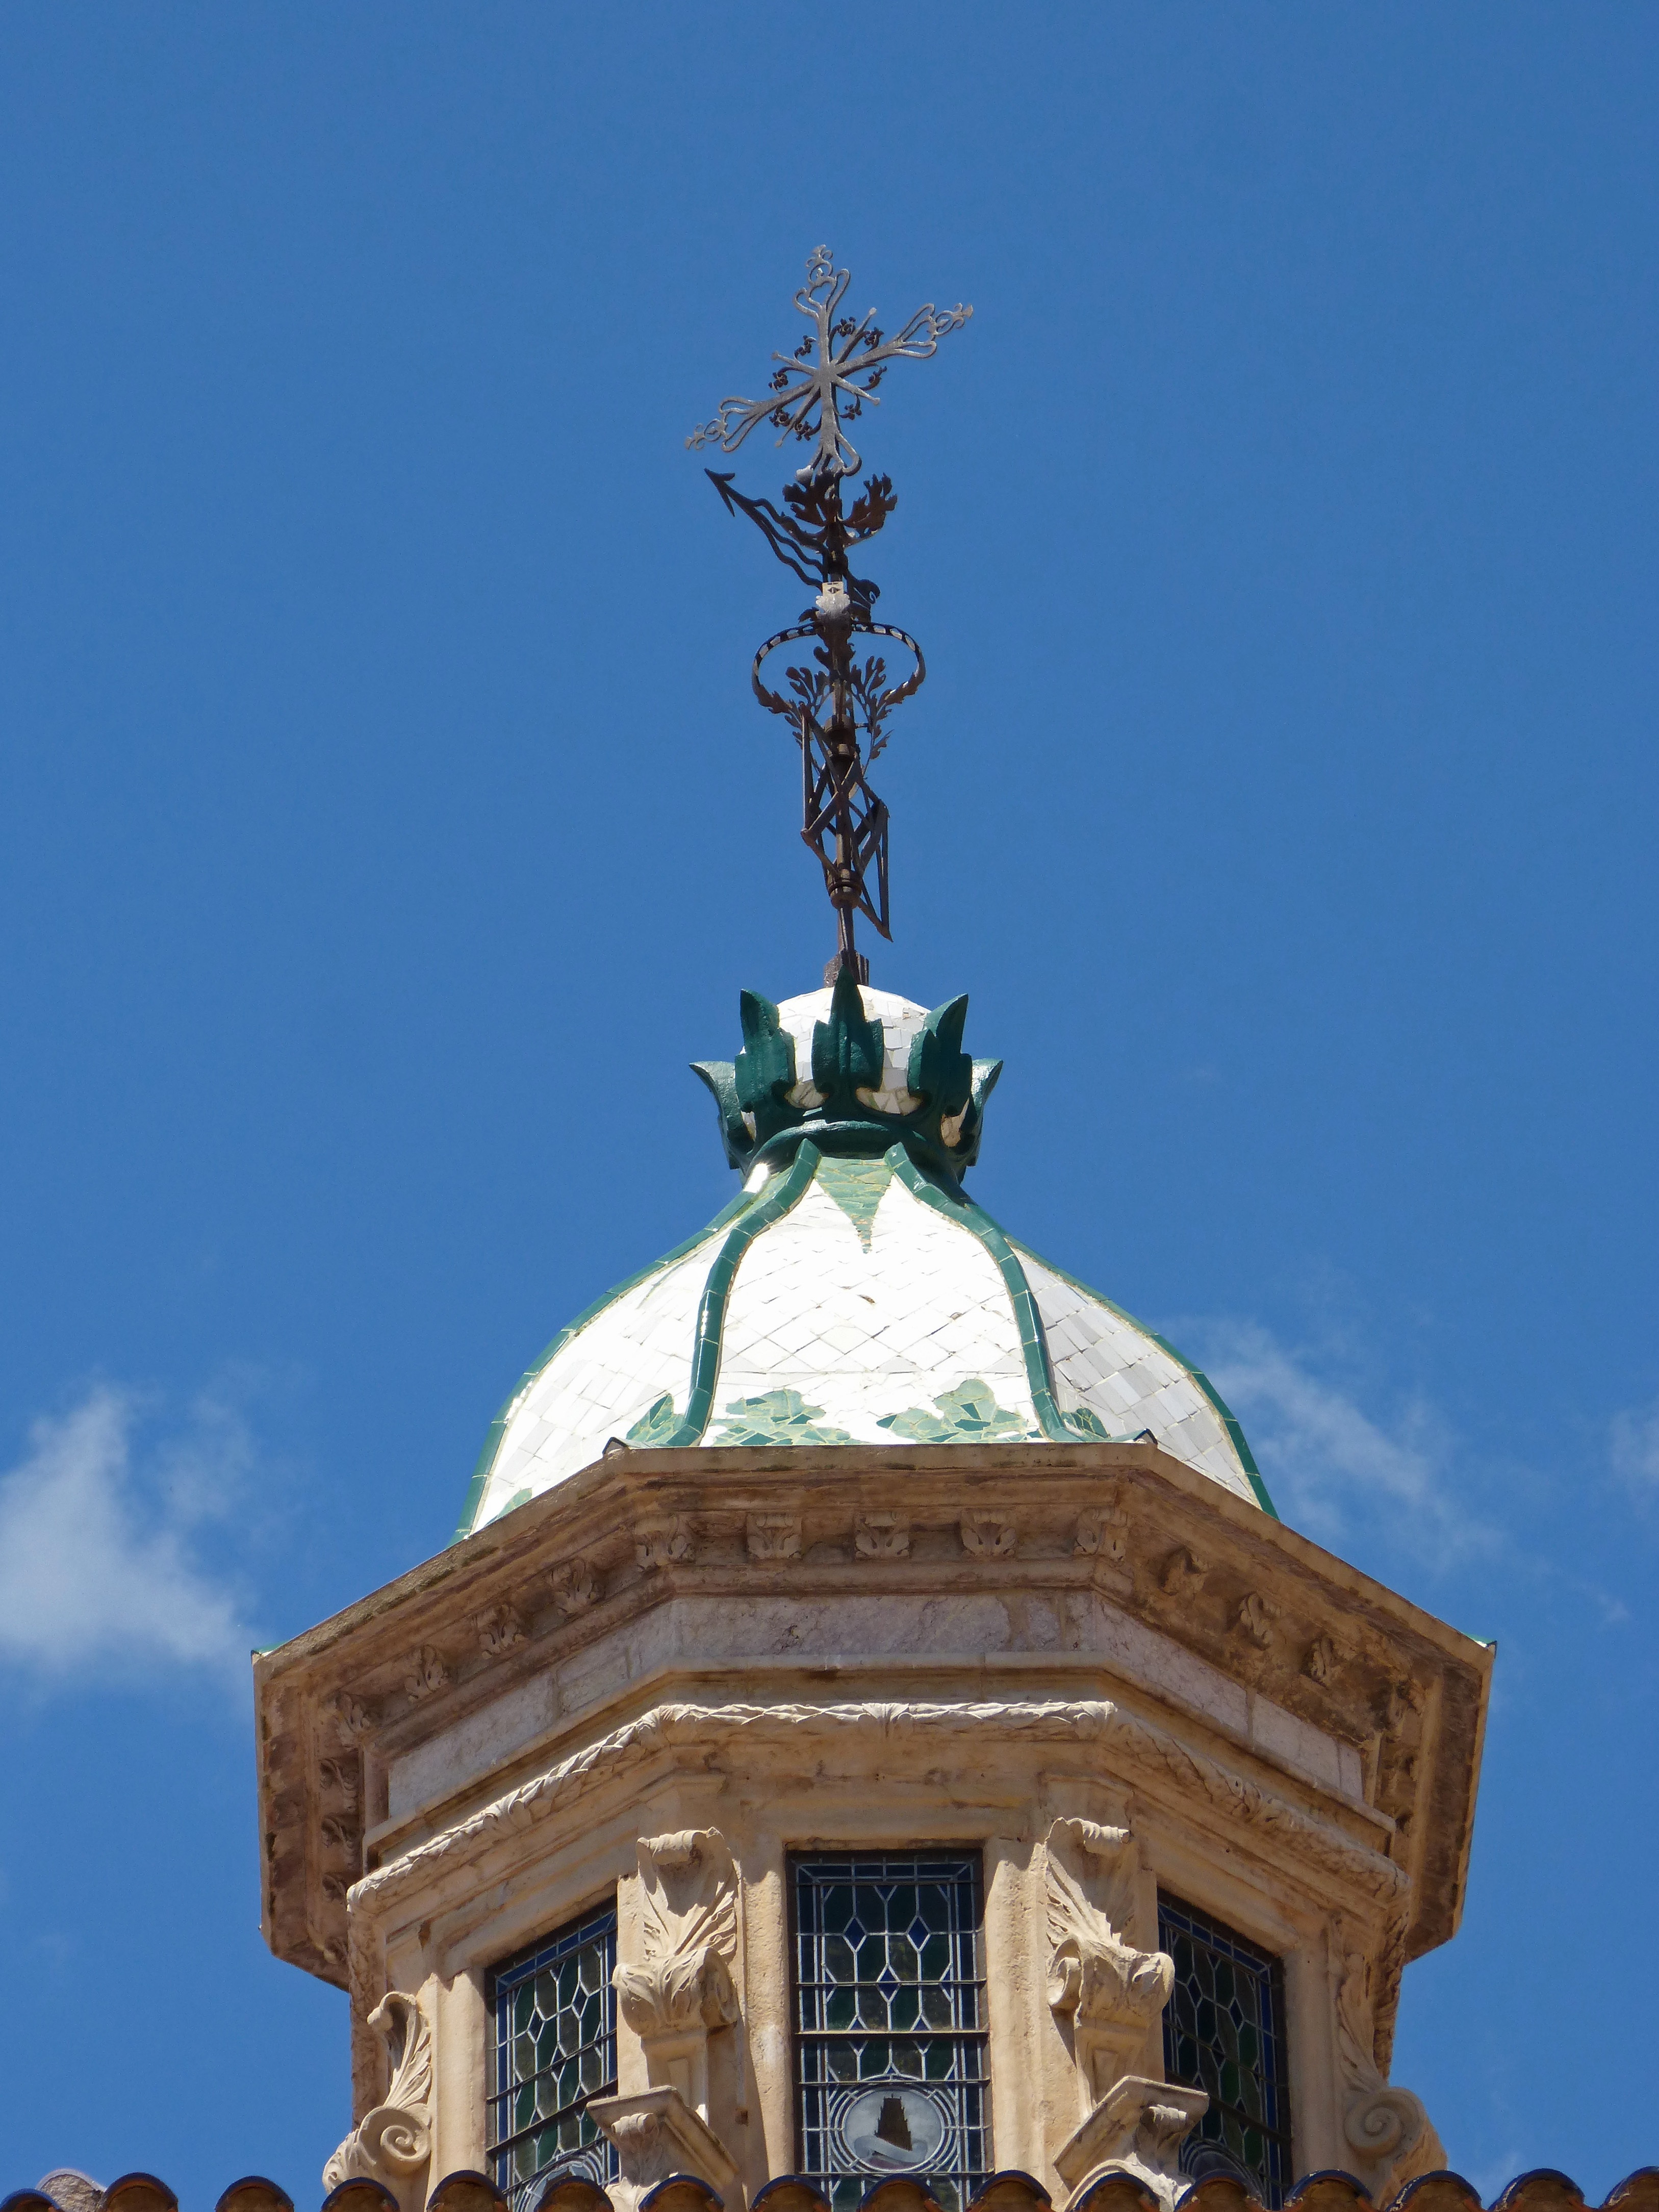
architecture, monument, statue, tower, landmark, church, chapel, lighting, place of worship, clock tower, bell tower, spire, steeple, baroque, cupul n, literna, cathedral tortosa